Pietro Amendola

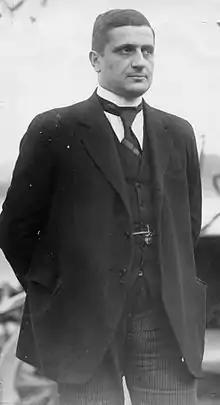
His father, Giovanni Amendola

Pietro Amendola was born in Rome in 1918. He was the youngest child of Italian politician, journalist, and noted anti-fascist, Giovanni Amendola. In 1937, he joined the Italian Communist Party (Italian: "Partito Comunista Italiano", PCI) following the example of his older brother Giorgio. He graduated with a degree law in 1939. In 1940, at the age of 22, he ended up before the Special Fascist Court, where he was sentenced to 10 years in prison. Pietro only served 3 years in prison, as he was set free, thanks to the fall of fascism in Italy